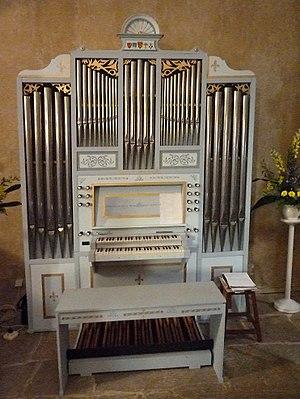
orgue installé en juin 2011 dans l'église de Robion
Robion est une commune française, située dans le département de Vaucluse en région Provence-Alpes-Côte d'Azur.